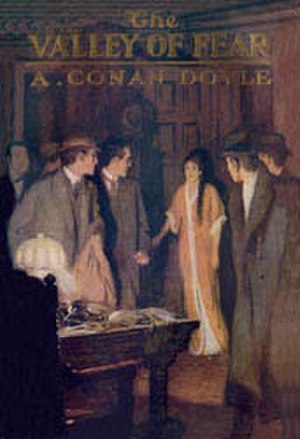
Frygtens Dal
Forsiden på Frygtens Dal.
Frygtens Dal er en den fjerde og sidste Sherlock Holmes-roman af Arthur Conan Doyle. Den er baseret på et ang